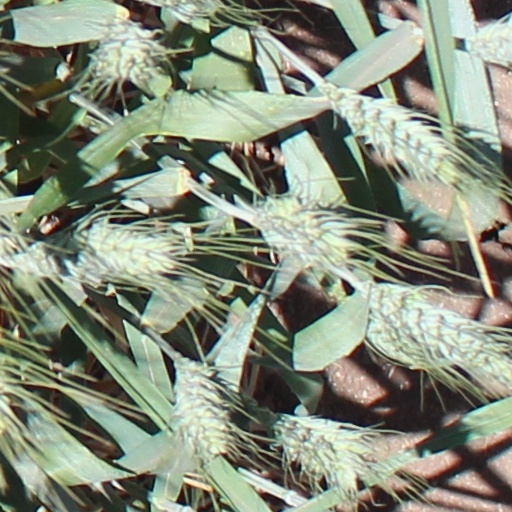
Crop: wheat